Denton, Maryland

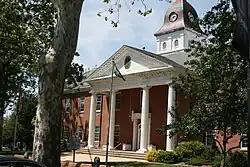
The Caroline County Courthouse in June 2012

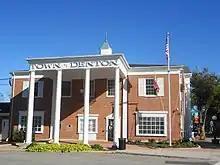
Town Hall

Denton is home to WKDI radio (840 AM). It also is served by a weekly newspaper, the "Times-Record", and a monthly magazine, the "Caroline Review".